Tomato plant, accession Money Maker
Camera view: horizontal (90 deg, fisheye); turntable rotation: 60 degrees
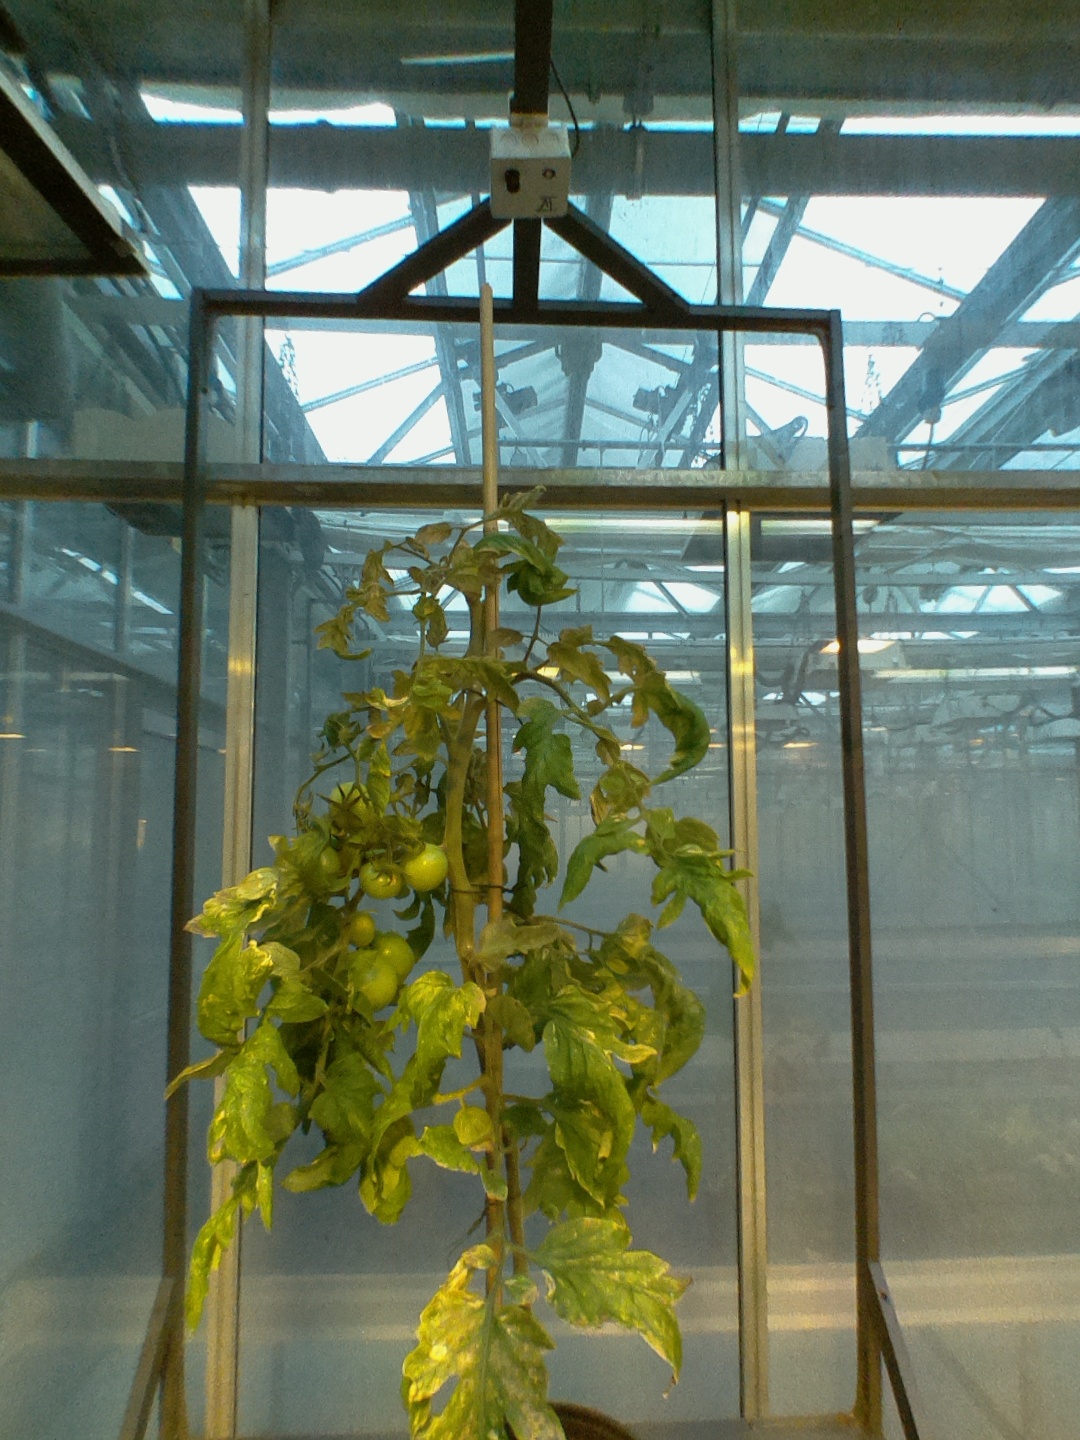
BBCH growth stage 79: 90% -100% of final fruit size